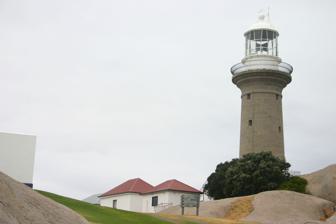
Building: Montague Island Light
Country: Unknown
Year built: 1881
Lighthouse in New South Wales, Australia Lighthouse Montague Island Light Montague Island Light Location Barunguba / Montague Island New South Wales , Australia Coordinates 36°15′7.15″S 150°13′35.19″E / 36.2519861°S 150.2264417°E / -36.2519861; 150.2264417 Tower Constructed 1881 Construction Granite tower Automated 1986 Height 69 feet (21 m) Shape Cylindrical tower with balcony and lantern Markings Grey tower, white lantern Operator Australian Maritime Safety Authority Heritage Heritage Act — State Heritage Register, listed on the Commonwealth Heritage List Light Focal height 262 feet (80 m) Lens 1st order Fresnel lens Intensity 120,000 cd Range 20 nautical miles (37 km; 23 mi) Characteristic Fl W 15s. Montague Island Lightstation Original plans for the Montague Island lighthouse, 1878. Location Barunguba / Montague Island , Eurobodalla Shire , New South Wales , Australia Built 1878–1881 Architect James Barnet NSW Colonial Architect Owner NSW Office of Environment and Heritage Commonwealth Heritage List Official name Montague Island Lighthouse, Narooma, NSW, Australia Type National heritage (Listed place) Designated 22 June 2004 Reference no. 105601 Class Historic Place File No. 1/08/271/0006 New South Wales Heritage Register Official name Montague Island Lightstation; Montague Island Lightstation and its setting Type State heritage (landscape) Designated 2 April 1999 Reference no. 1000 Type Historic Landscape Category Landscape – Cultural Builders J. Musson W.H. Jennings The Montague Island Light is a heritage-listed active lighthouse located on Barunguba / Montague Island , an island in the Tasman Sea , 9 kilometres (5.6 mi) offshore from Narooma on the south coast of New South Wales , Australia . The lighthouse is located at the highest point of the island. It was designed by James Barnet and NSW Colonial Architect and built from 1878 to 1881 by J. Musson and completed By W. H. Jennings. It is also known as the Montague Island Lightstation and its setting . The property is owned by the Office of Environment and Heritage , an agency of the Government of New South Wales . It was added to the New South Wales State Heritage Register on 2 April 1999, and the Commonwealth Heritage List on 22 June 2004. History Indigenous heritage The island has been associated with the Yuin Nation with the two groups the Walbunja and Djiringanji claiming title to the whole of the island. The island relates to a creation story mythology. Gulaga (Mount Dromedary) had two sons who travelled to the coast. The youngest, Najanuga was called back from the sea and became Najanuka (Little Dromedary) while the older of the two sons, Barunguba , went on into the sea and became the island. Barunguba, as the island was known, was a fertile hunting ground and has been associated with seasonal hunting for various birds, eggs, penguins and seals. The various peoples would go to the Island in their bark canoes. Legend has it that an estimated 150 Aboriginal people drowned in the early 1800s returning from one of these hunting expeditions. Two campsites or middens have been recorded on the Island and local information suggests that there may be other areas including a ceremonial ground. Most recently local groups have used the island for "men's business" and ceremonial purposes. European history In 1770 Captain James Cook sailed along the NSW coast. In his journal, he described a camel-shaped mountain which he called Mt Dromedary. Cook failed to recognise the island due to the distance from the coast, believing it to be a headland connected to Mt. Dromedary. In 1790 the convict ship Surprise established that Montague was an island during an inshore trip along the coast. It is possible that the island was named after George Montague Dunk, Earl of Halifax , during this voyage. The island was visited several times by ship-wrecked sailors. During the mid-19th century gold rush at Nerrigundah , sea bird eggs were collected from Montague Island to sell to the miners at the Gulf Mine on Mt. Dromedary. As the foreign and coastal shipping trade to NSW developed in the mid-1800s, pressure increased for the installation of a navigation aid on Montague Island. Development of the light station The building of a "First Order Fixed and Flashing Light" was first decided in 1873, with finance approved in 1877 and tenders called in October 1878. In the Lighthouse Visitors book, James Barnet wrote that the initiation of the lighthouse dates from 1873 when a recommendation was made for the construction of a lighthouse on Montague (formerly Montagu) Island by a "Conference of the Principal Officers of the Marine Departments of the Australian Colonies" chaired by Captain Hixson. It was not until 1877 however that the NSW Government finally provided the necessary funds. Barnet writes that after a visit to the island to ascertain the best location for the light, plans were prepared and tenders invited in October 1878. The initial contractor, J. Musson, defaulted on the contract and in 1880 a second contractor, W. H. Jennings, took over the project and completed it ahead of schedule. Musson did not complete the construction due to financial problems. Problems started with an unauthorised blasting by the contractor that damaged the granite boulder selected as the base. As a result, the tower was repositioned several feet. After more difficulties and delay the contractor gave up the contract. In 1880 a temporary light was set up, and a new tender was given, with construction completing a year later in October 1881, 4 months early. The official lighting was on 1 November 1881. The light characteristic was a steady flare for 30s, then an eclipse for 13s, then a flash for 4s, then another eclipse of 13s, a total cycle of one minute. The power source was oil, though some reports say kerosene , and the light intensity was 45,000 cd. Its erection coming a little late for the collier, the Lady Darling which was wrecked on a reef just south of the Island in 1880. The light originally had a fixed and flashing mechanism which was upgraded in 1910, 1931 and in 1969 when the light was converted from oil to electricity. The original lens and pedestal were removed and are now located in Narooma . The light is now solar powered. The residences consisting of Head Keeper's cottage and a duplex for two assistants and their families were constructed of rendered brick. Barnet describes them as "commodious and comfortably furnished" with "lofty" eleven-foot ceilings. The irregularity of the weather hampered the supply of provisions and mail from the outset of the station. Keepers and their families had to rely on their own resources and this led to the early establishment of the gardens and fowl runs, milking cows, goats and rabbits as well as sea bird eggs. They depended on boats and rudimentary signalling systems for contact with the mainland. The isolation of the lightstation is emphasised by the graves of Charles Townsend and the two Burgess children. These deaths might possibly have been avoided if better communications had existed. It seems that steamers often did not see distress signals, and no a cable or signal station was supplied. In the mid-1890s it is recorded that a telephone link with Narooma was required. The light was upgraded once in 1910 to an intensity of 250,000 cd, with the installation of a Douglas incandescent kerosene burner, and a second time in 1923 to an intensity of 357,000 cd. A Mercury bearings were installed in 1926 and the characteristic changed to a flash every 7.5 sec. Trips to the island by locals and tourists for picnicking, fishing and shooting were popular from the earliest European settlement on the adjacent coast until 1953. During the 1890s several large public excursions were undertaken with up to 200 people at a time taken for picnics on the island. After some debate and lapse of time, a radio transceiver with pedal-generator was supplied in January 1939. This system also had its problems and telephones finally arrived with electrification in 1950 however it is not known if this was linked to the mainland or was only within the complex. In 1933 "big game" fishing began in Australia when a black marlin was caught off Montague Island. Several fishing shacks dating from the 1930s are believed to have existed on the western shore of the Island, however, no evidence remains of these structures. During World War II the Royal Australian Navy operated a defence facility on the island. The footings of the two timber and fibro huts are located to the north of the lightstation and may be associated with submarine detection. The lightstation buildings were re-roofed during the 1950s. The asbestos roof was installed, replacing the original heavy duty corrugated iron and later unglazed terra cotta tiles. It appears that the overall roof profile was simplified with the main roof taken directly over the verandahs, however, it is not known if the old verandah roof framing was left under the new profile. In 1953 the island became a wildlife sanctuary under the control of the National Trust of Australia (NSW) making Montague the first official National Trust "property" in Australia. Members of the National Trust were regular visitors to the Island from the 1950s onwards, as were scientists from the CSIRO from the 1960s. In 1969 the light was electrified, with a diesel generator supplying the power, and the light intensity was raised to 1,000,000 cd. Four panels from Green Cape Lighthouse were fitted, changing the characteristic to one flash every 4.5s. The first scientific visit to the island was by an amateur ornithologist, A. F. Basset Hull in 1907 and other visits followed, such as that of geologist Ida Browne in 1928. Throughout these visits, lighthouse operations continued. Staffing of the lighthouse continued until 1985. Montague remained staffed as it was deemed that the benefits derived from human presence were greater than the cost savings of automating the station. Automation of the light station In 1987, after full automation of the lighthouse, management of the Island was transferred to the NSW National Parks and Wildlife Service though the light tower was retained and operated by the Australian Maritime Safety Authority. In the following year, the Service conducted limited day tours to the Island in conjunction with Heritage Week. These were so popular that similar tours were conducted during the 1989/90 holiday period. The trial period proved successful and expressions of interest were sought to provide passenger service to the Island. In 1990 the Island was dedicated as a nature reserve, apart from a small area containing the lighthouse, which remains under control of the Australian Maritime Safety Authority. The other light station buildings, keepers' quarters and sheds, are part of the nature reserve. Following the Maritime Services Board's lifting of restrictions and approval to conduct night passenger services across the Narooma Bar in 1991, evening tours of the Island began. By June 1993 a major works maintenance programme was completed involving repairs to the lightstation complex and associated historic facilities. Public access to the island is now restricted to guided tours conducted by NSW NPWS staff in association with private tour operators. The Australian Garden History Society (ACT, Monaro & Riverina Branch) had grant funding to restore the 1880s kitchen gardens on Montague Island, as an interpretive device to aid to visitors' understanding of the light station's history. The reinstatement was undertaken in late 2014 with eight timber raised bed frames installed by NPWS. Children from St Peter's School, Broulee have planted seeds per list in report in four of these beds. Original lens – current display The original lens was last used on 9 November 1986. It was replaced with an array of lightweight solar powered 12 V quartz halogen lamps radiating two beams of 120,000 cd, and a total power consumption of 75 W. The original Fresnel lens was packed prism by prism in individual cases surrounded by expanding foam and sent to Sydney for storage. After public volunteering and fund collection for constructing a proper display, the lens was officially transferred back on 10 August 1990 to be displayed in the Lighthouse Museum at Narooma ( 36°12′59″S 150°07′39″E / 36.2165°S 150.1275°E / -36.2165; 150.1275 ), where the lens and mechanism are currently displayed in a 5 metres (16 ft) tower. Visitors can coin-operate the display. Light keepers Name Rank Years John Burgess Head 1881–1898 Charles Townsend Assistant 1894 Jock Cameron Assistant 1920–1923 Head 1933–1935 Tom Paddon Assistant 1932–1934 Albert Cottee ?? 1942 – ? Jack Carmody Head 1960–1967 Bruce Conley Head 1973–1980 John Short Head ? – 1986 Site operation The light is operated by the Australian Maritime Safety Authority . The site is managed by the Office of Environment and Heritage as part of the Montague Island Nature Reserve . Visiting Access to the island is restricted. Access is available only through guided tours from Narooma, and reservations is required. Overnight stays for up to 11 people are available at the keeper's house. Description The tower is constructed from interlocking granite blocks which were quarried on the island. It is fitted with a bronze handrail. There are at least two single-storey lighthouse keeper 's houses. Context Montague Island is 350 kilometres south of Sydney and approximately 9 kilometres offshore from Narooma. The Great Dividing Range forms the mainland backdrop to scenic coastal formations including beaches and rocky headlands. Large areas of natural value in the Narooma district are conserved in its National Parks and Reserves including the Deua, Wadbilliga, Eurobodalla, Wallaga Lake, Biamanga, and Mimosa Rocks National Parks and Illawong and Broulee Island Nature Reserves. The adjacent mainland supports forestry, dairying and tourism. The Narooma coast is an important fishery used also for recreational fishing, boating and diving. Narooma retains the old pilot station the original link to the Island, now used by the Volunteer Coastal Patrol. Setting Montague Island, at eighty-two hectares, is the largest inshore island on the NSW coast. It is divided into two segments by a ravine running north – south. Originally the northern headland of a low isthmus extending from Cape Dromedary. It was isolated by rising sea levels. The island features rugged coastline with steep cliffs, especially on the eastern side. Landing is possible at only two locations in sheltered areas on the western side of the Island. Access by boat is governed by the sea conditions at the Narooma Bar and limited to about two days in every three. Natural attributes Montague Island, including the lightstation, is gazetted as a Nature Reserve under the NSW National Parks & Wildlife Service (NPWS) Act in recognition of its importance as a bird sanctuary, penguin rookery and fur seal colony. Its importance as a seabird breeding site imposes management priorities different to the other NPWS lighthouses. The vegetation has been modified by occupation, with the native vegetation now restricted to one metre in height whereas early photographs show shrubs and trees. The thirty-seven native species reflect its previous connection with the mainland. Exotic and grass species introduced by lightkeepers remain, with a mixture of introduced grasses introduced in 1916 for lawn now dominant. Rabbits and weed control remain as issues. Montague Island's marine environment is enriched by its proximity to the continental shelf and the warm Eastern Australian Current enhancing its value as an important nesting area for seabirds. It has the northernmost colony of the Australian fur seal and is the only haul-out site for this marine mammal along the NSW coast. Cultural landscape On the Island are the old jetty area, the new jetty site, the poultry shed /navy complex, the old garden area, the former rubbish disposal area and the graves site. The boat shed located at the top the boat ramp is a single roomed structure clad in weatherboard with corrugated iron gabled roof. Double hung doors lead to the ramp and there is a small opening in the back wall. A cement mounting block remains as evidence of the former winch and cable that was used to haul vessels up the ramp. The shed is currently used to house NPWS equipment. In a small bay in the south west of the island are the remains of the old jetty and slipway with all timberwork missing. The only landing area is in Jetty Bay on the western side of the Island. It consists of a concrete platform with heavy timber frame and rubber buffers. The jetty is reached by a ramp of rock and concrete leading from the boatshed. Adjacent to the Jetty platform is a tubular steel, hydraulic crane. To the south of the complex are the graves of keeper Charles Townsend and of John and Isabella Burgess, the children of head keeper Mr Burgess. These date from the late 19th century. Walking tracks and trails include the jetty track, the graves track, old wharf track and the old garden track. The garden site is northeast of Jetty Bay and retains its fenced enclosure, shed frames and garden plot mounds. The date of construction is unknown but it is evident in 1937 photographs. In 1990, a well continually fed by an underground spring was located, associated with the garden. The gardens themselves are overgrown with kikuyu grass. Other elements include the quarry, the Navy hut ruin, site of the chicken sheds to the north of the complex, the tractor shed (often referred to as the stables), rubbish tips and the like. A small roped off area adjacent to the boatshed at the top end of the jetty ramp acts as the penguin viewing area. It provides seating in a position with a view of the penguins as they land on the rock shelf to the southwest of the jetty. A wooden staircase located on the eastern side of the island was constructed by one of the former lightkeepers to facilitate fishing. The stairs are in poor condition and of minor significance. A helipad is located on the eastern side of the Island and is for emergency use. Light House site description The precinct is situated high on the southern, larger segment of the Island and the lighthouse rises prominently from a large granite boulder on the eastern side of the precinct. It is a pleasing structure with an affinity with its setting, partly due to its construction of granite quarried from the Island. The complex includes the lighthouse tower, residences, brick and weatherboard store buildings; and communications mast. Sections of the original flagstaff remain standing. Materials and construction The quarry for the granite tower is located nearby to the immediate northeast of the buildings. The foundation stone for the Sydney GPO came from here. The tower sits on a large granite boulder and tapers for 12 metres in dressed granite blocks up to the gallery and lantern enclosure. Around the upper platform is a gently curved balustrade made of gunmetal. The residences, consisting of Head Keeper's cottage and a duplex for two assistants and their families, were constructed of brick rendered internally and externally. A similar construction is used for the service wings containing kitchens, laundries and store areas. The timber floor boarding is fixed using an unusual slip jointing technique. Roofs were originally clad in galvanised iron over Baltic pine lining. Roofing was replaced in 1901–02 with tiles. In 1959 the tiles were replaced with corrugated asbestos sheets. The dwellings each have verandahs with timber posts. Buildings and structures The Lightstation complex consists of the Light Tower, Head Keeper's cottage, Assistant's duplex and a number of associated store and functional buildings, elements and features. The lighthouse still operates as the AMSA navigational aid. A flight of granite steps leads to the base of the tower. The tower is entered from a door on the north west, this being the most sheltered side. It is divided into three storeys by cast iron floors connected with a spiral prefabricated cast iron staircase which continues up to the lantern. The gallery uses wide angled decorative balustrades. Head Keeper's Cottage Montague island Lighthouse keepers cottage, 2005 The Head Keeper's Cottage on the south east of the lighthouse consists of a T plan main building with eight rooms connected by halls. It is surrounded by verandahs. A small infill on the western verandah connects to the service wing containing kitchen and laundry areas. The main building and service wing enclose a courtyard area with an underground water tank and cement flagged finish. There are fireplaces in the main rooms with cast iron surrounds painted black and fitted with grates. Internally, cedar trims and detailing survive, together with built in cedar cupboards either side of the fireplace of some rooms Assistant Keeper's Cottages, 1881 The duplex is symmetrical about the central party wall. Each is L-shaped and consists of four rooms with a central corridor. The duplexes are surrounded by verandahs with the characteristic corner windbreaks and have detached service wings. Cement rendered externally and internally, the duplexes have cast iron fireplaces in the main rooms, together with built in storage units at the sides. Internal finishes included timber floors, cedar trims and mouldings. Minor structures A number of small structures and buildings around the lighthouse precinct generally fulfil their original support and storage functions. A rendered brick structure (formerly the oilstore, now the generator room) and a weatherboard store stand adjacent to the base of the tower. These have hipped roofs of painted corrugated steel Lantern equipment The lantern was manufactured by Chance Bros of Birmingham. The light is a First Order diotropic fixed and flashing light which was originally powered by oil. It was converted to electricity in 1950 and finally fully automated in 1986 using solar power. Condition As at 4 July 2014, good physical condition retaining essential features and characteristics. High integrity, removed lens conserved on mainland. Modifications and dates Changes to the setting includes introduced plants and animals. The headstones to the graves were inappropriately treated with a sealant some time ago and have deteriorated more quickly than expected. The carved messages have been reproduced on an adjacent interpretive marker. Alterations to buildings include new kitchens and bathroom fittings have been placed in the cottage. Verandah enclosures occurred at various times. The infill of the verandahs on the western side of the buildings had occurred by 1932. The internal linings were then replaced with asbestos cement sheet and in the 1960s by masonite sheeting. Alterations to equipment include when the lantern was changed to solar power in 1986, the original lens and pedestal were removed and are now located at the Museum in Narooma. The solar panels are mounted on the granite boulder to the north of the lighthouse. The original flagstaff is now used as a radio aerial. A number of other radio aerials on the island provide enhanced reception back towards the NSW South Coast. Conservation works include by June 1993 a major works maintenance programme was completed involving repairs to the lightstation complex and associated historic facilities. The program comprised nine individual projects including roof and gutter repairs, kitchen renovations, aerial mast purchase and installation, floor restoration, track and quarry stabilisation, restoration carpentry, painting of the lightstation and facilities, stabilisation works to the graves, and plumbing and water system upgrades. Heritage listing Montague Island Lightstation was listed on the New South Wales State Heritage Register on 2 April 1999 with the following statement of significance: Montague Island Lightstation and its setting are highly significant as one of a collection of lighthouses which combine the natural values of a rugged coastal island with the cultural values of a prominent landmark and isolated outpost associated with the development of coastal shipping in the late 19th century. — New South Wales State Heritage Register The site was added to the Commonwealth Heritage List on 22 June 2004. See also New South Wales portal Engineering portal List of lighthouses in Australia References